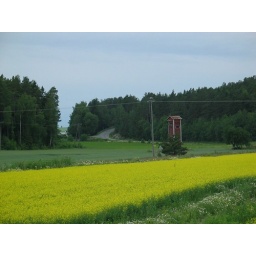
the red silo sits in the background of the idyllic yellow fields